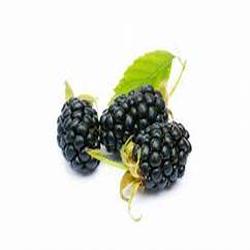
Label: Blackberry